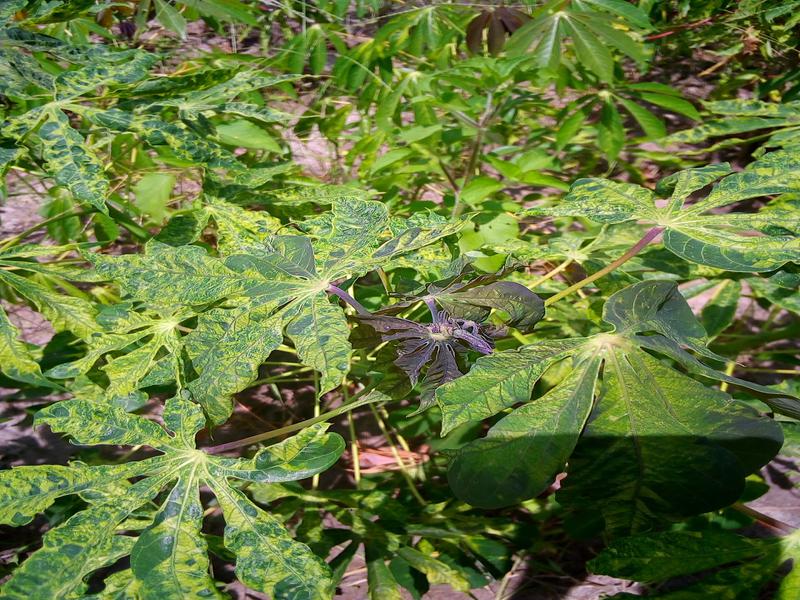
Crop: cassava
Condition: mosaic_disease